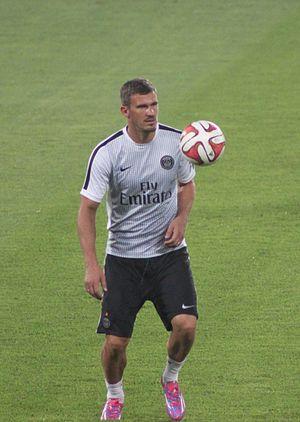
Nicolas Douchez, gardien de but de football, pendant la séance d'échauffement d'avant-match du Trophée des Champions 2014, avec le Paris-Saint-Germain à Pékin, août 2014.
Nicolas Douchez, né le 22 avril 1980 à Rosny-sous-Bois, est un ancien footballeur français évoluant au poste de gardien de but.